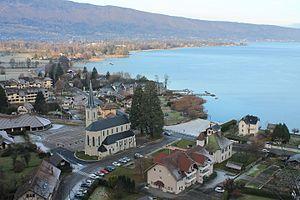
Vue de Duingt depuis le belvédère
Duingt est une commune française située dans le département de la Haute-Savoie, en région Auvergne-Rhône-Alpes. Village de la rive gauche du lac d'Annecy, la commune comptait 972 habitants en 2017.